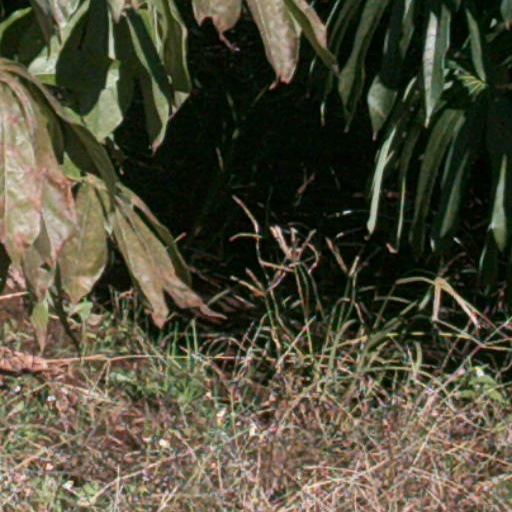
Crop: cassava